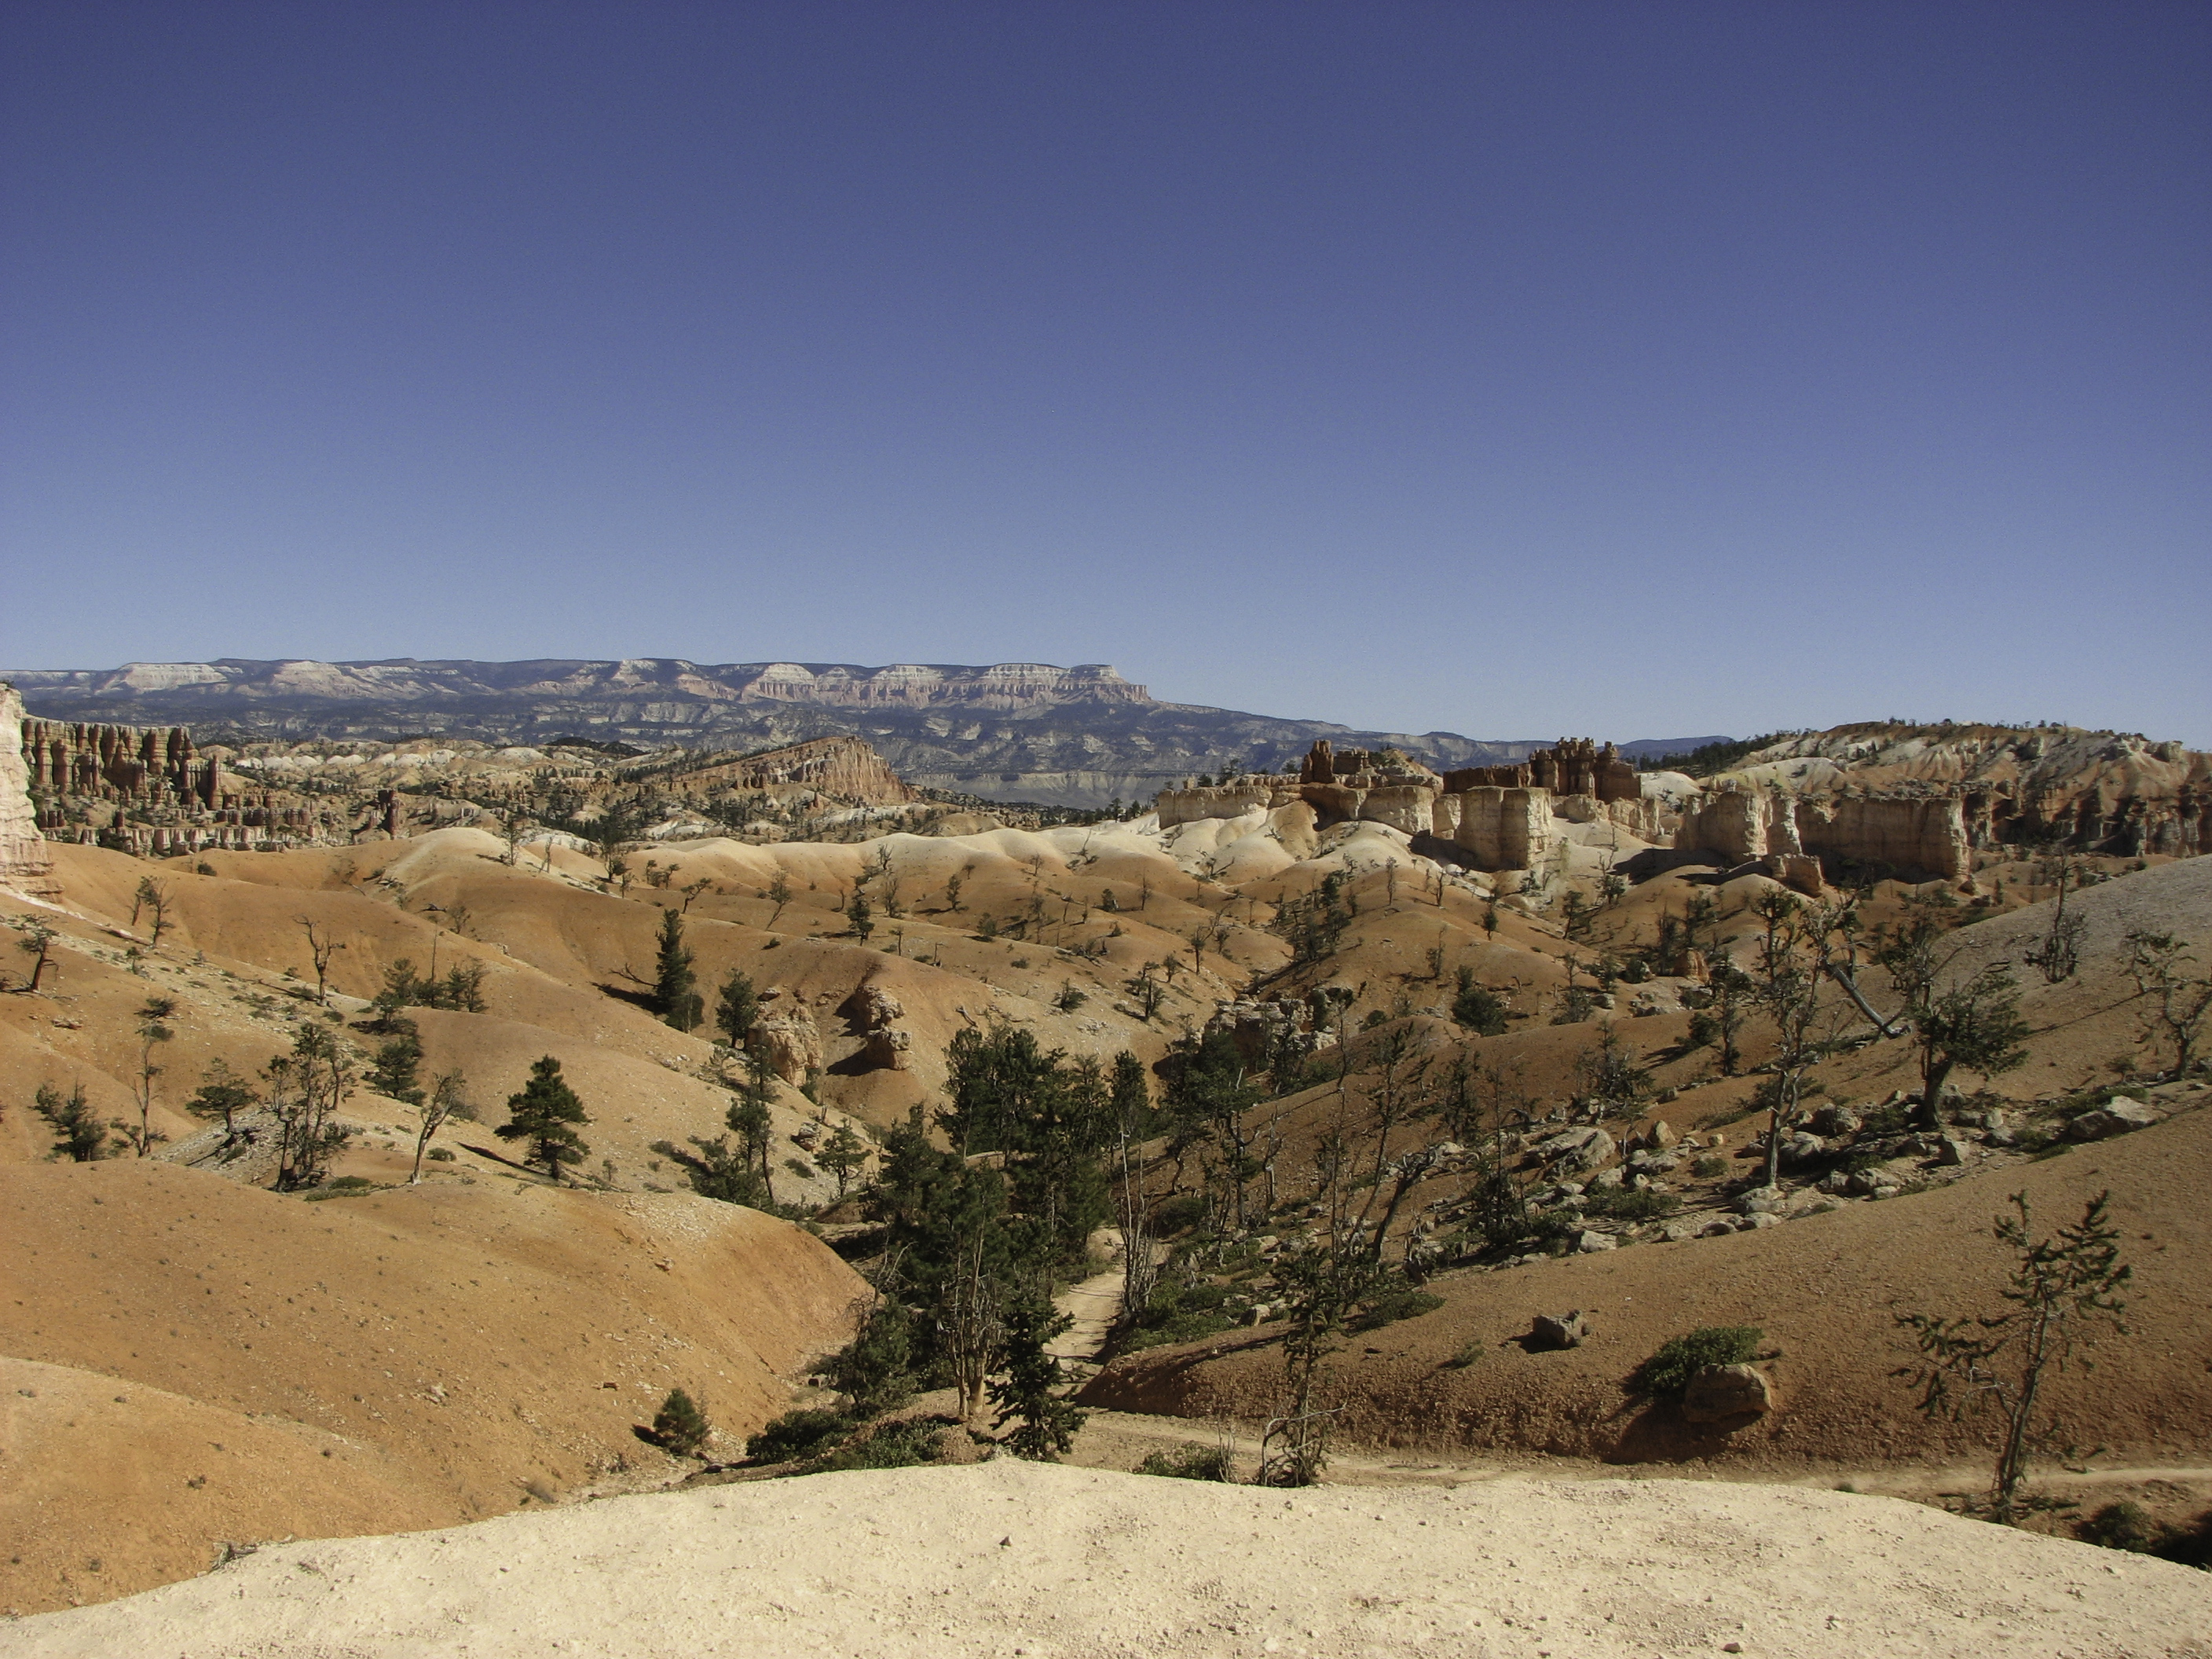
bryce, canyon, mountainous landforms, badlands, wadi, formation, sky, natural environment, wilderness, mountain, geology, rock, tree, national park, plateau, landscape, ecoregion, hill, plant community, makhtesh, valley, shrubland, vacation, terrain, escarpment, sand, cloud, outcrop, desert, road, aeolian landform, tourism, chaparral, ancient history, erosion, cliff, state park